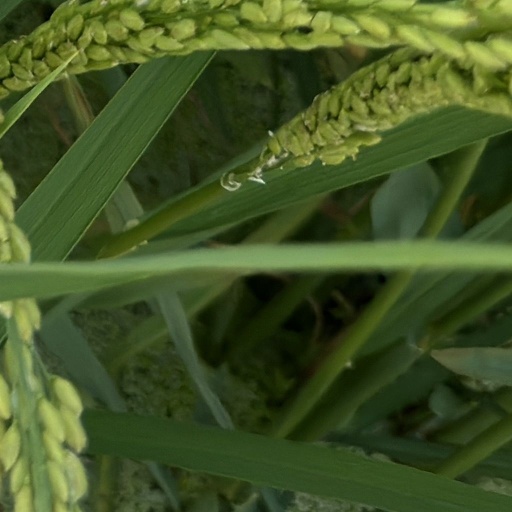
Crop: rice